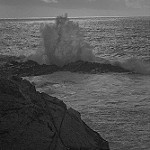
Label: sea